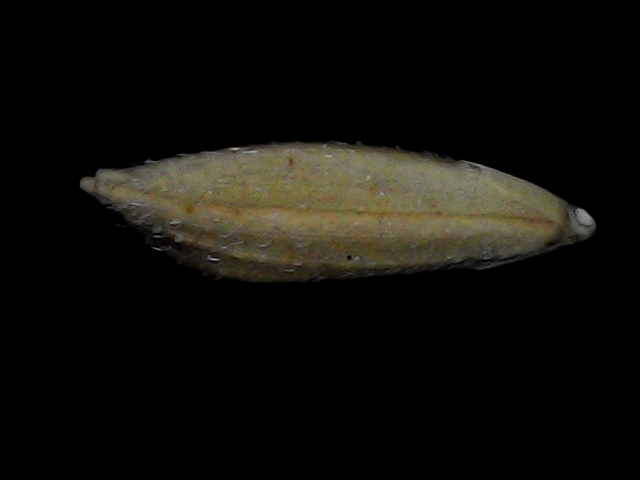
Rice variety: Bd93